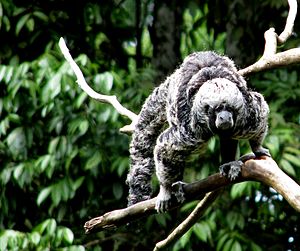
Sakiaber
Pithecia irrorata
Pithecia irrorata
Sakiaber er en slægt af små primater i familien Pitheciidae. De er udbredt i Sydamerika fra det sydlige Colombia over Peru og ind i det nordlige Bolivia og det centrale Brasilien. Deres levested er især regnskove.